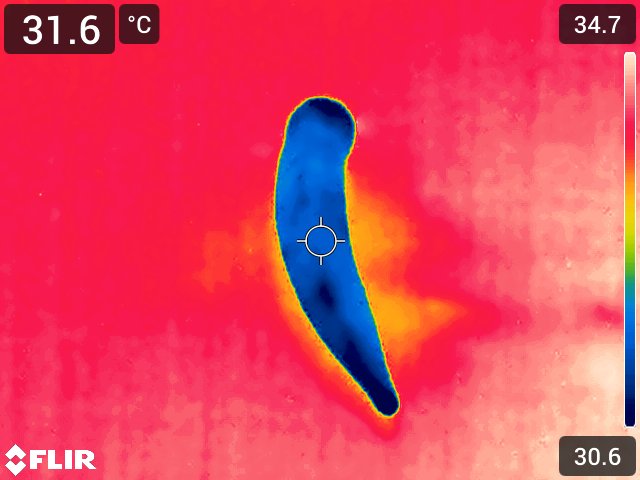
Maturity: adequate_matured